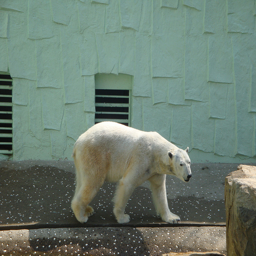
A large white polar bear walking near a building
An adult polar bear walking along an enclosure.
A large polar bear in a zoo type enclosure.
A polar bear walking along a sidewalk path.
White bear walking alone possibly at the zoo.